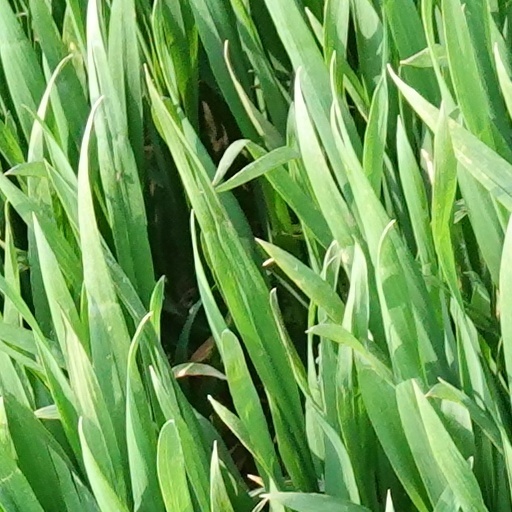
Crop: wheat